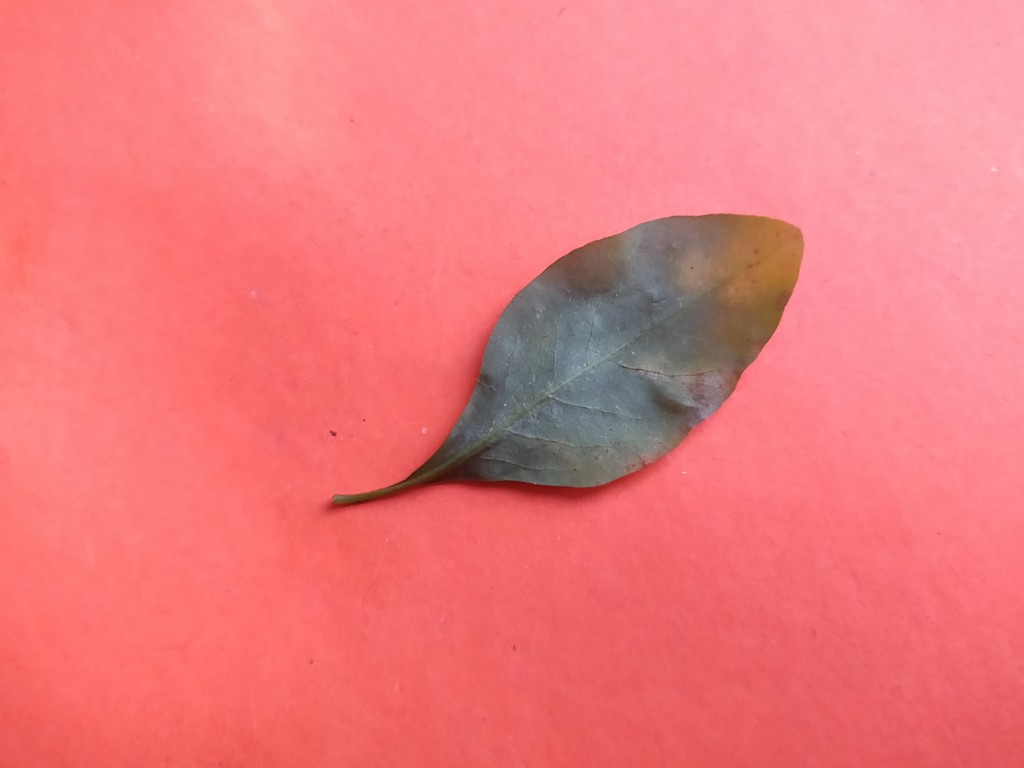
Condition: Unhealthy
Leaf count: single
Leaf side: back